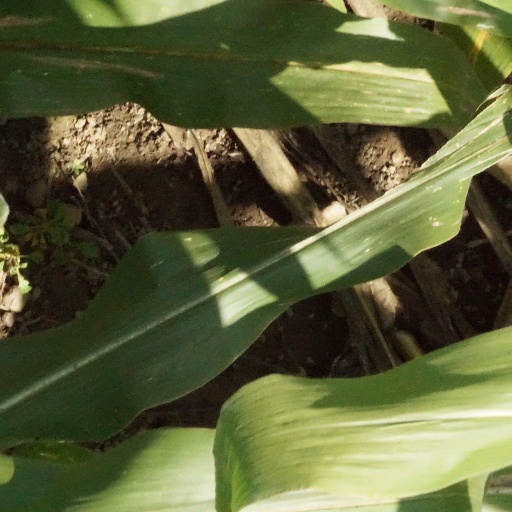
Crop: maize; corn